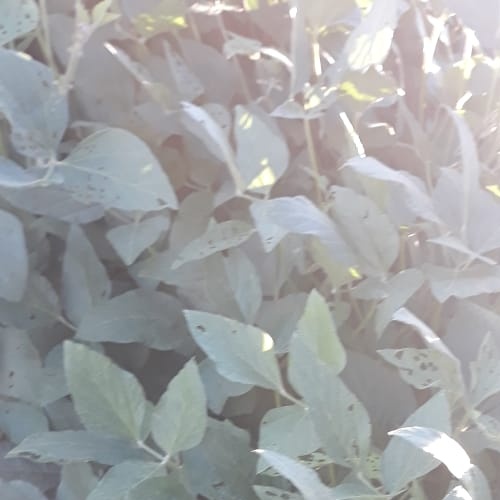
Label: Caterpillar